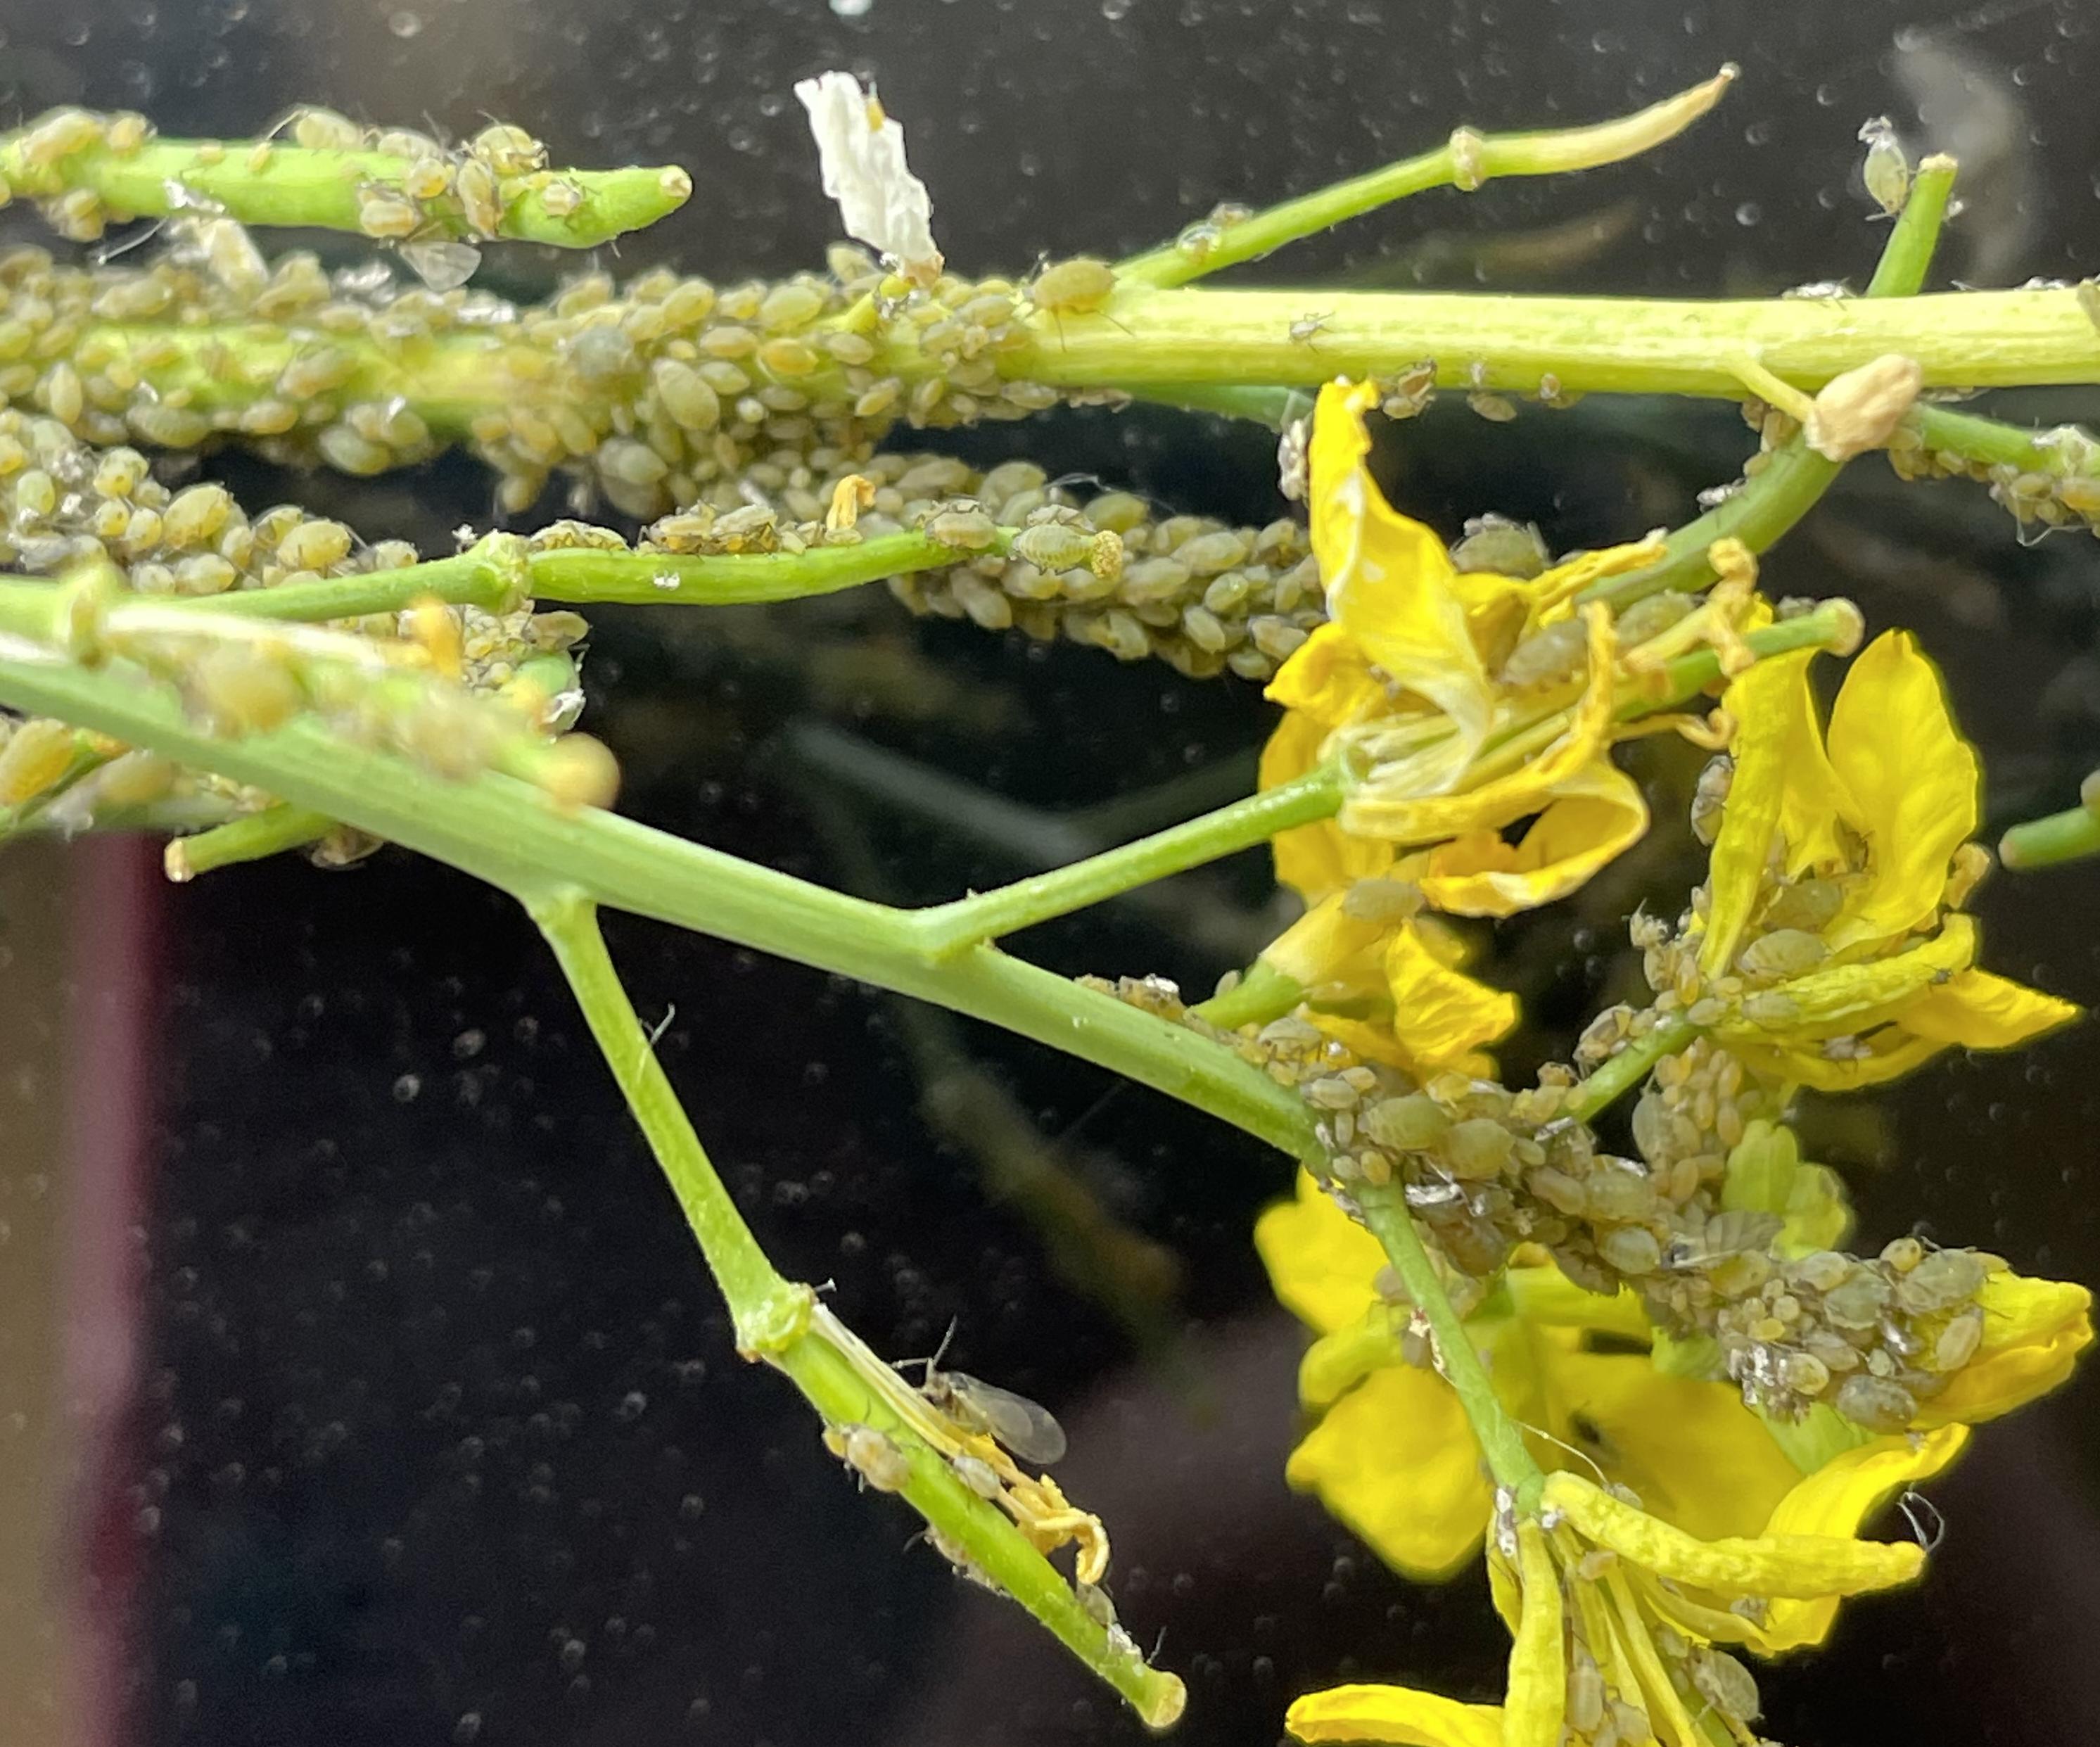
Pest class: turnip_aphid